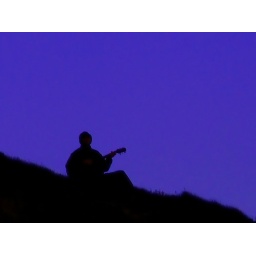
As I walked along the beach I saw this man playing his guitar high upon the ridge of a cliff.